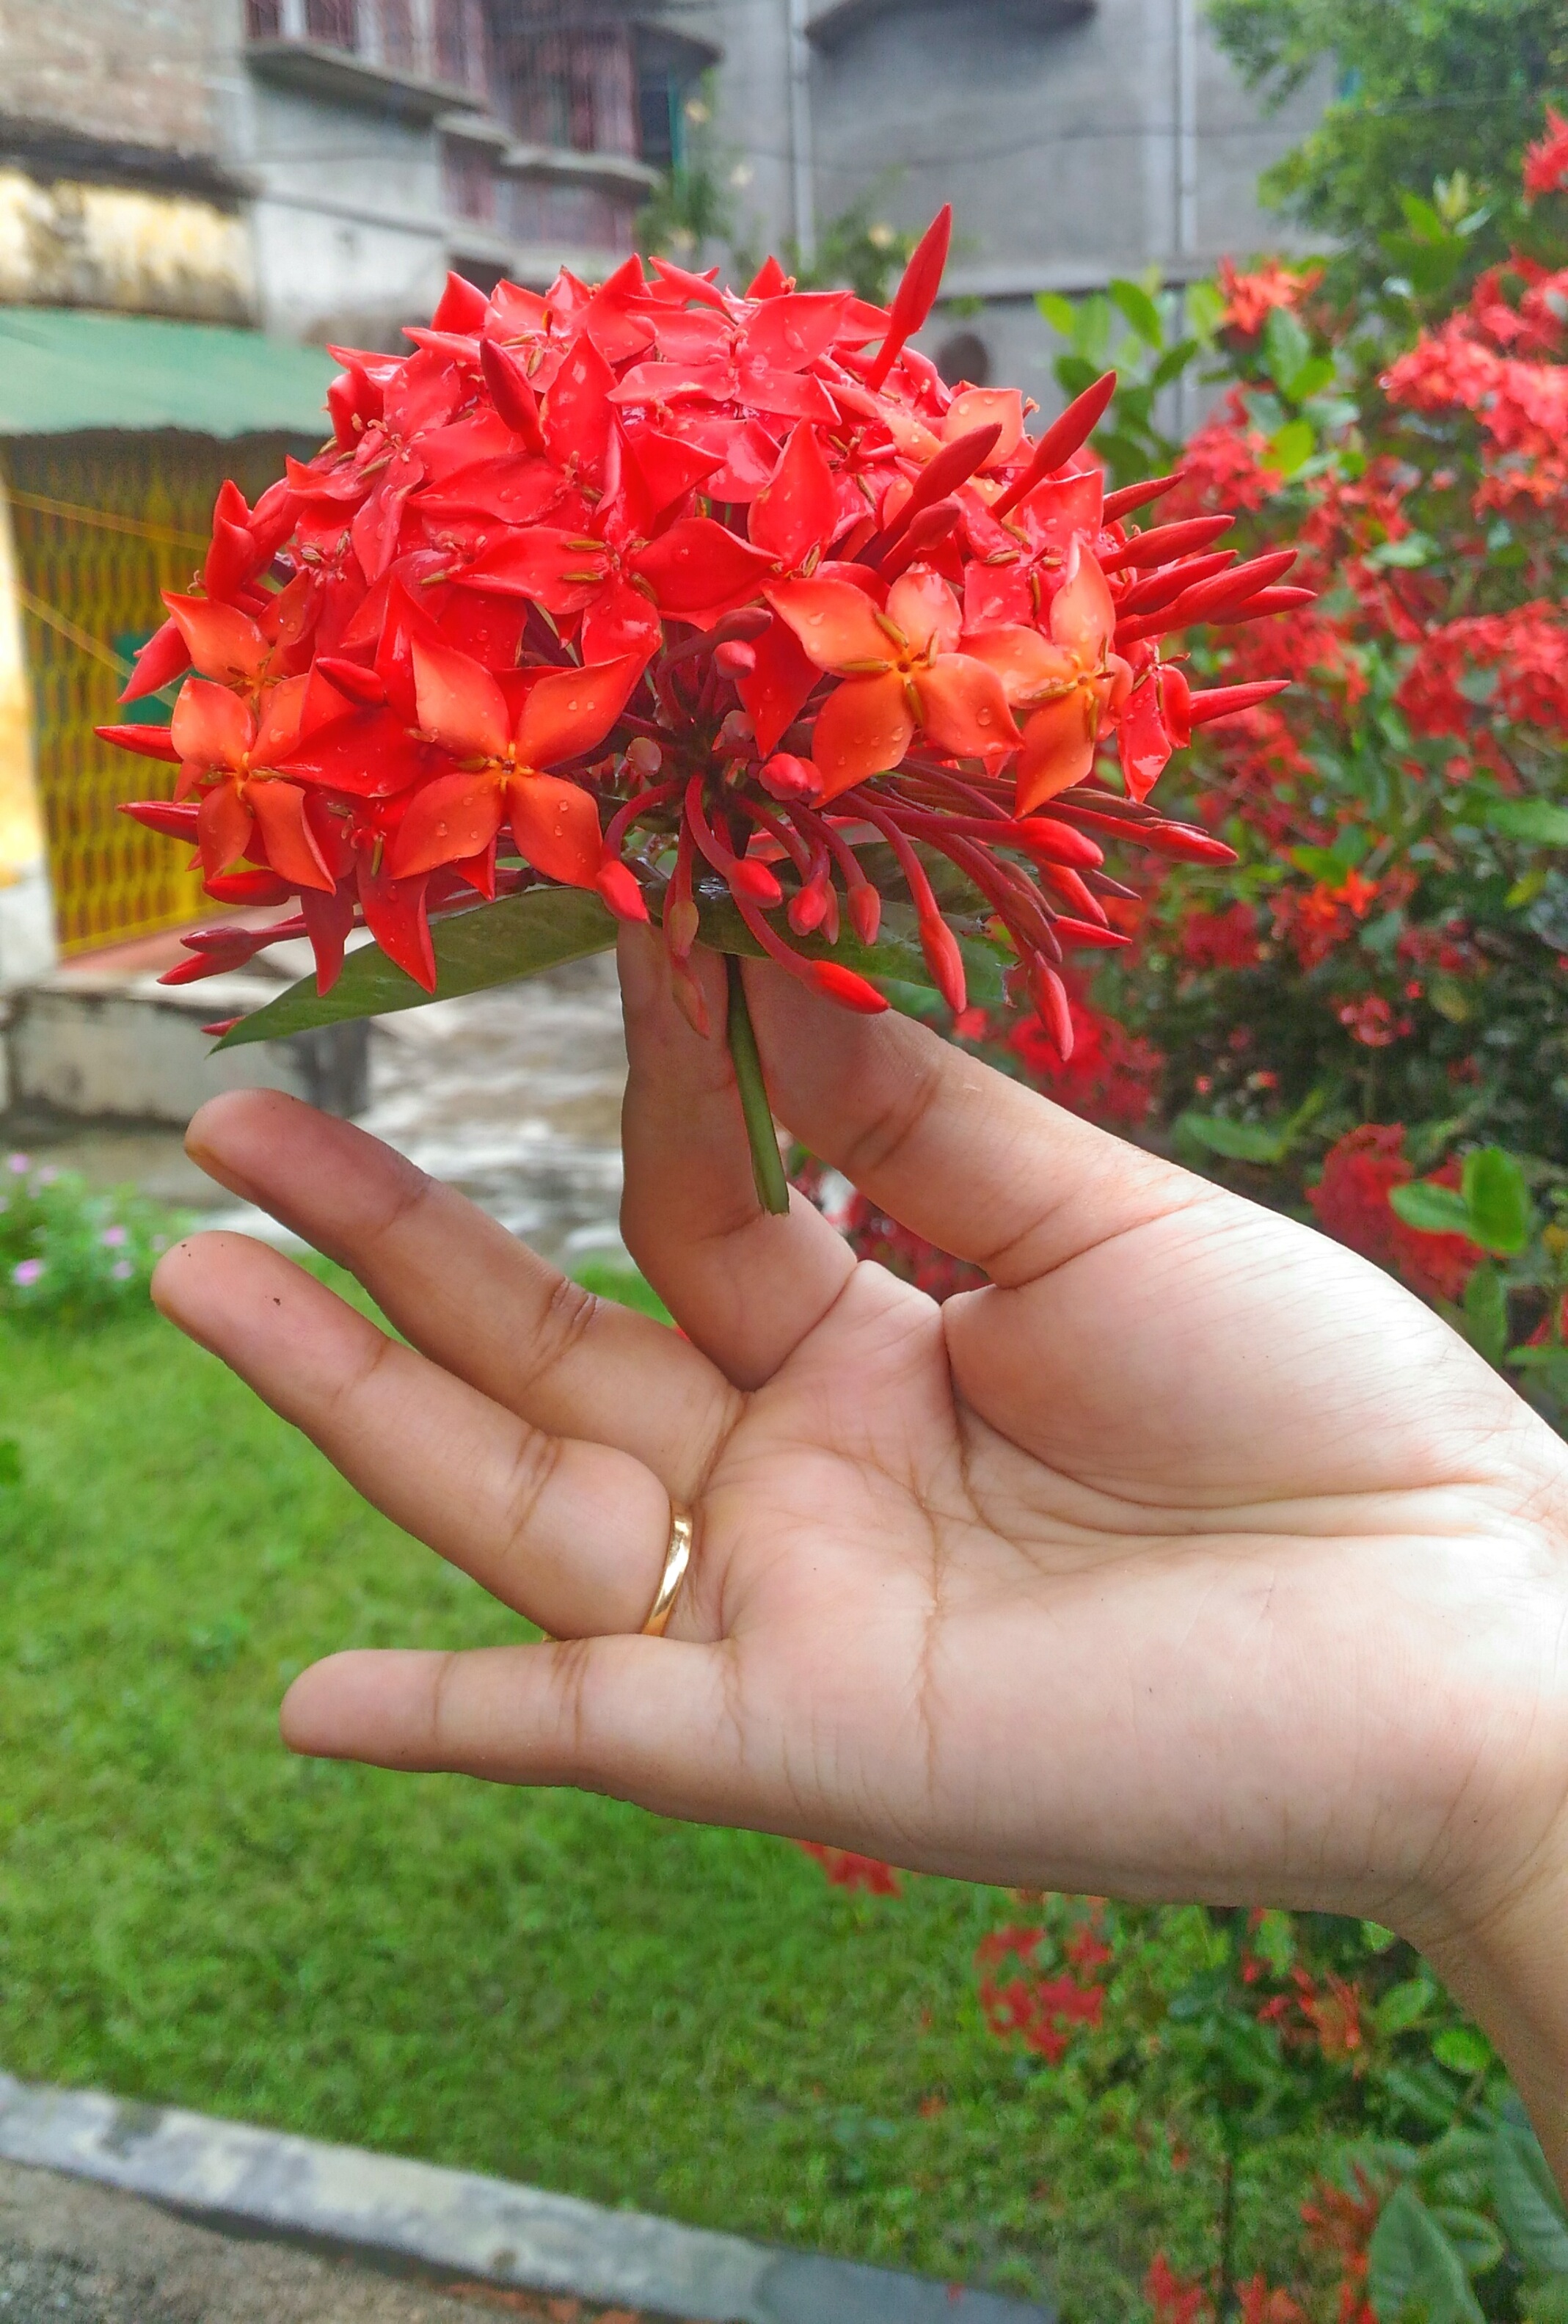
tree, grass, plant, lawn, leaf, flower, red, botany, garden, flora, shrub, floristry, flowering plant, flower bouquet, woody plant, land plant